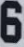
Number: 6